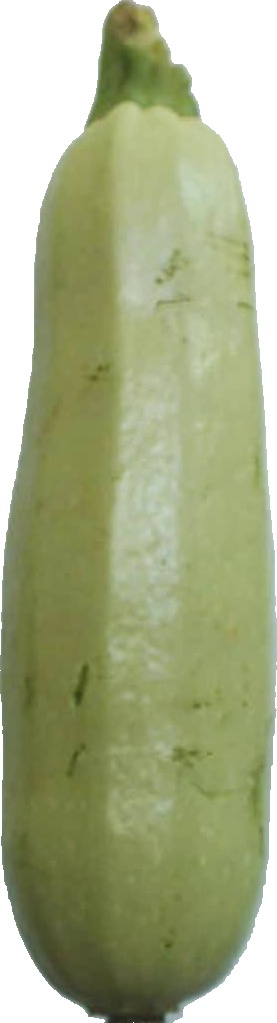
Label: zucchini_1